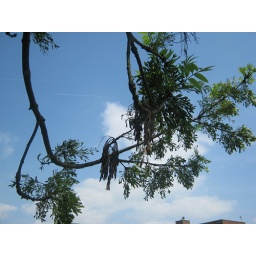
Highfield JS Eco Warriors- Tree silhouetted against blue sky